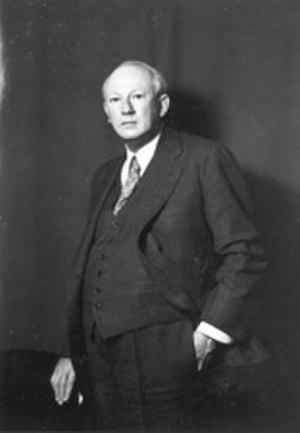
Depuis son adhésion à l'Union, le 10 décembre 1817, l'État du Mississippi élit deux sénateurs, membres du Sénat fédéral.